Fray Bentos (food brand)

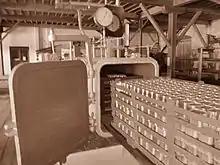
The tinned corned beef packaging plant at the Anglo factory in Fray Bentos

In 1924, Liebig Extract of Meat Company, together with the Fray Bentos brand, was acquired by the Vestey Group which renamed the Uruguayan operation Frigorífico Anglo del Uruguay, also known as the "Anglo Meatpacking Company".